The Great Passage (TV series)

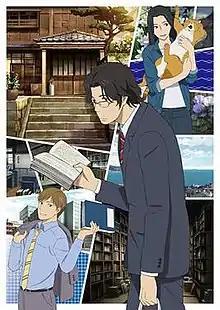
Anime visual

is a 2016 Japanese anime television series animated by Zexcs, adapted from the novel written by Shion Miura. The series was directed by Toshimasa Kuroyanagi and written by Takuya Satō, featuring original character designs by Haruko Kumota, adapted character designs by Hiroyuki Aoyama and music by Yoshihiro Ike. The anime aired between October and December 2016 on Fuji TV's Noitamina block. A live-action television drama adaptation aired from February to April 2024.